ISO/IEC 9995

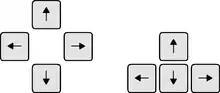
Cursor key arrangements

ISO/IEC 9995-5 specifies the layout of the editing and function section of a keyboard. In fact, it specifies only two items: